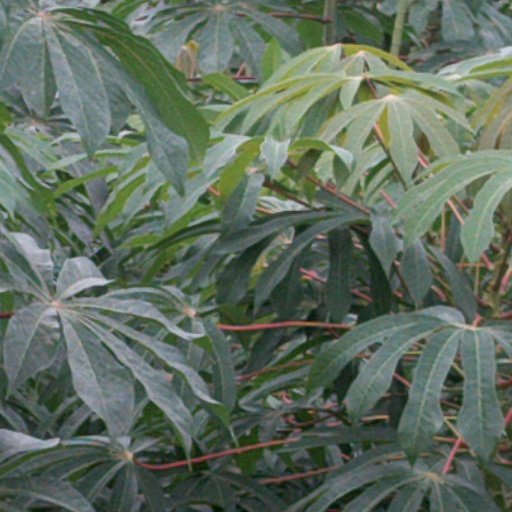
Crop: cassava